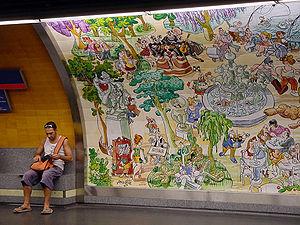
Retiro est une station de la ligne 2 du métro de Madrid, en Espagne.
Le métro de Madrid est le réseau de transports en commun métropolitain de l'agglomération de Madrid, capitale de l'Espagne.